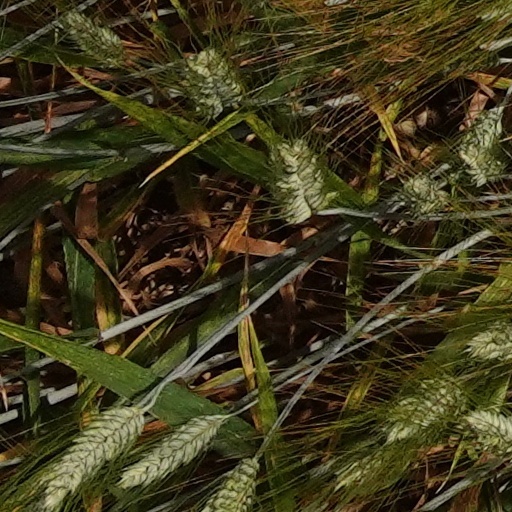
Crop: wheat